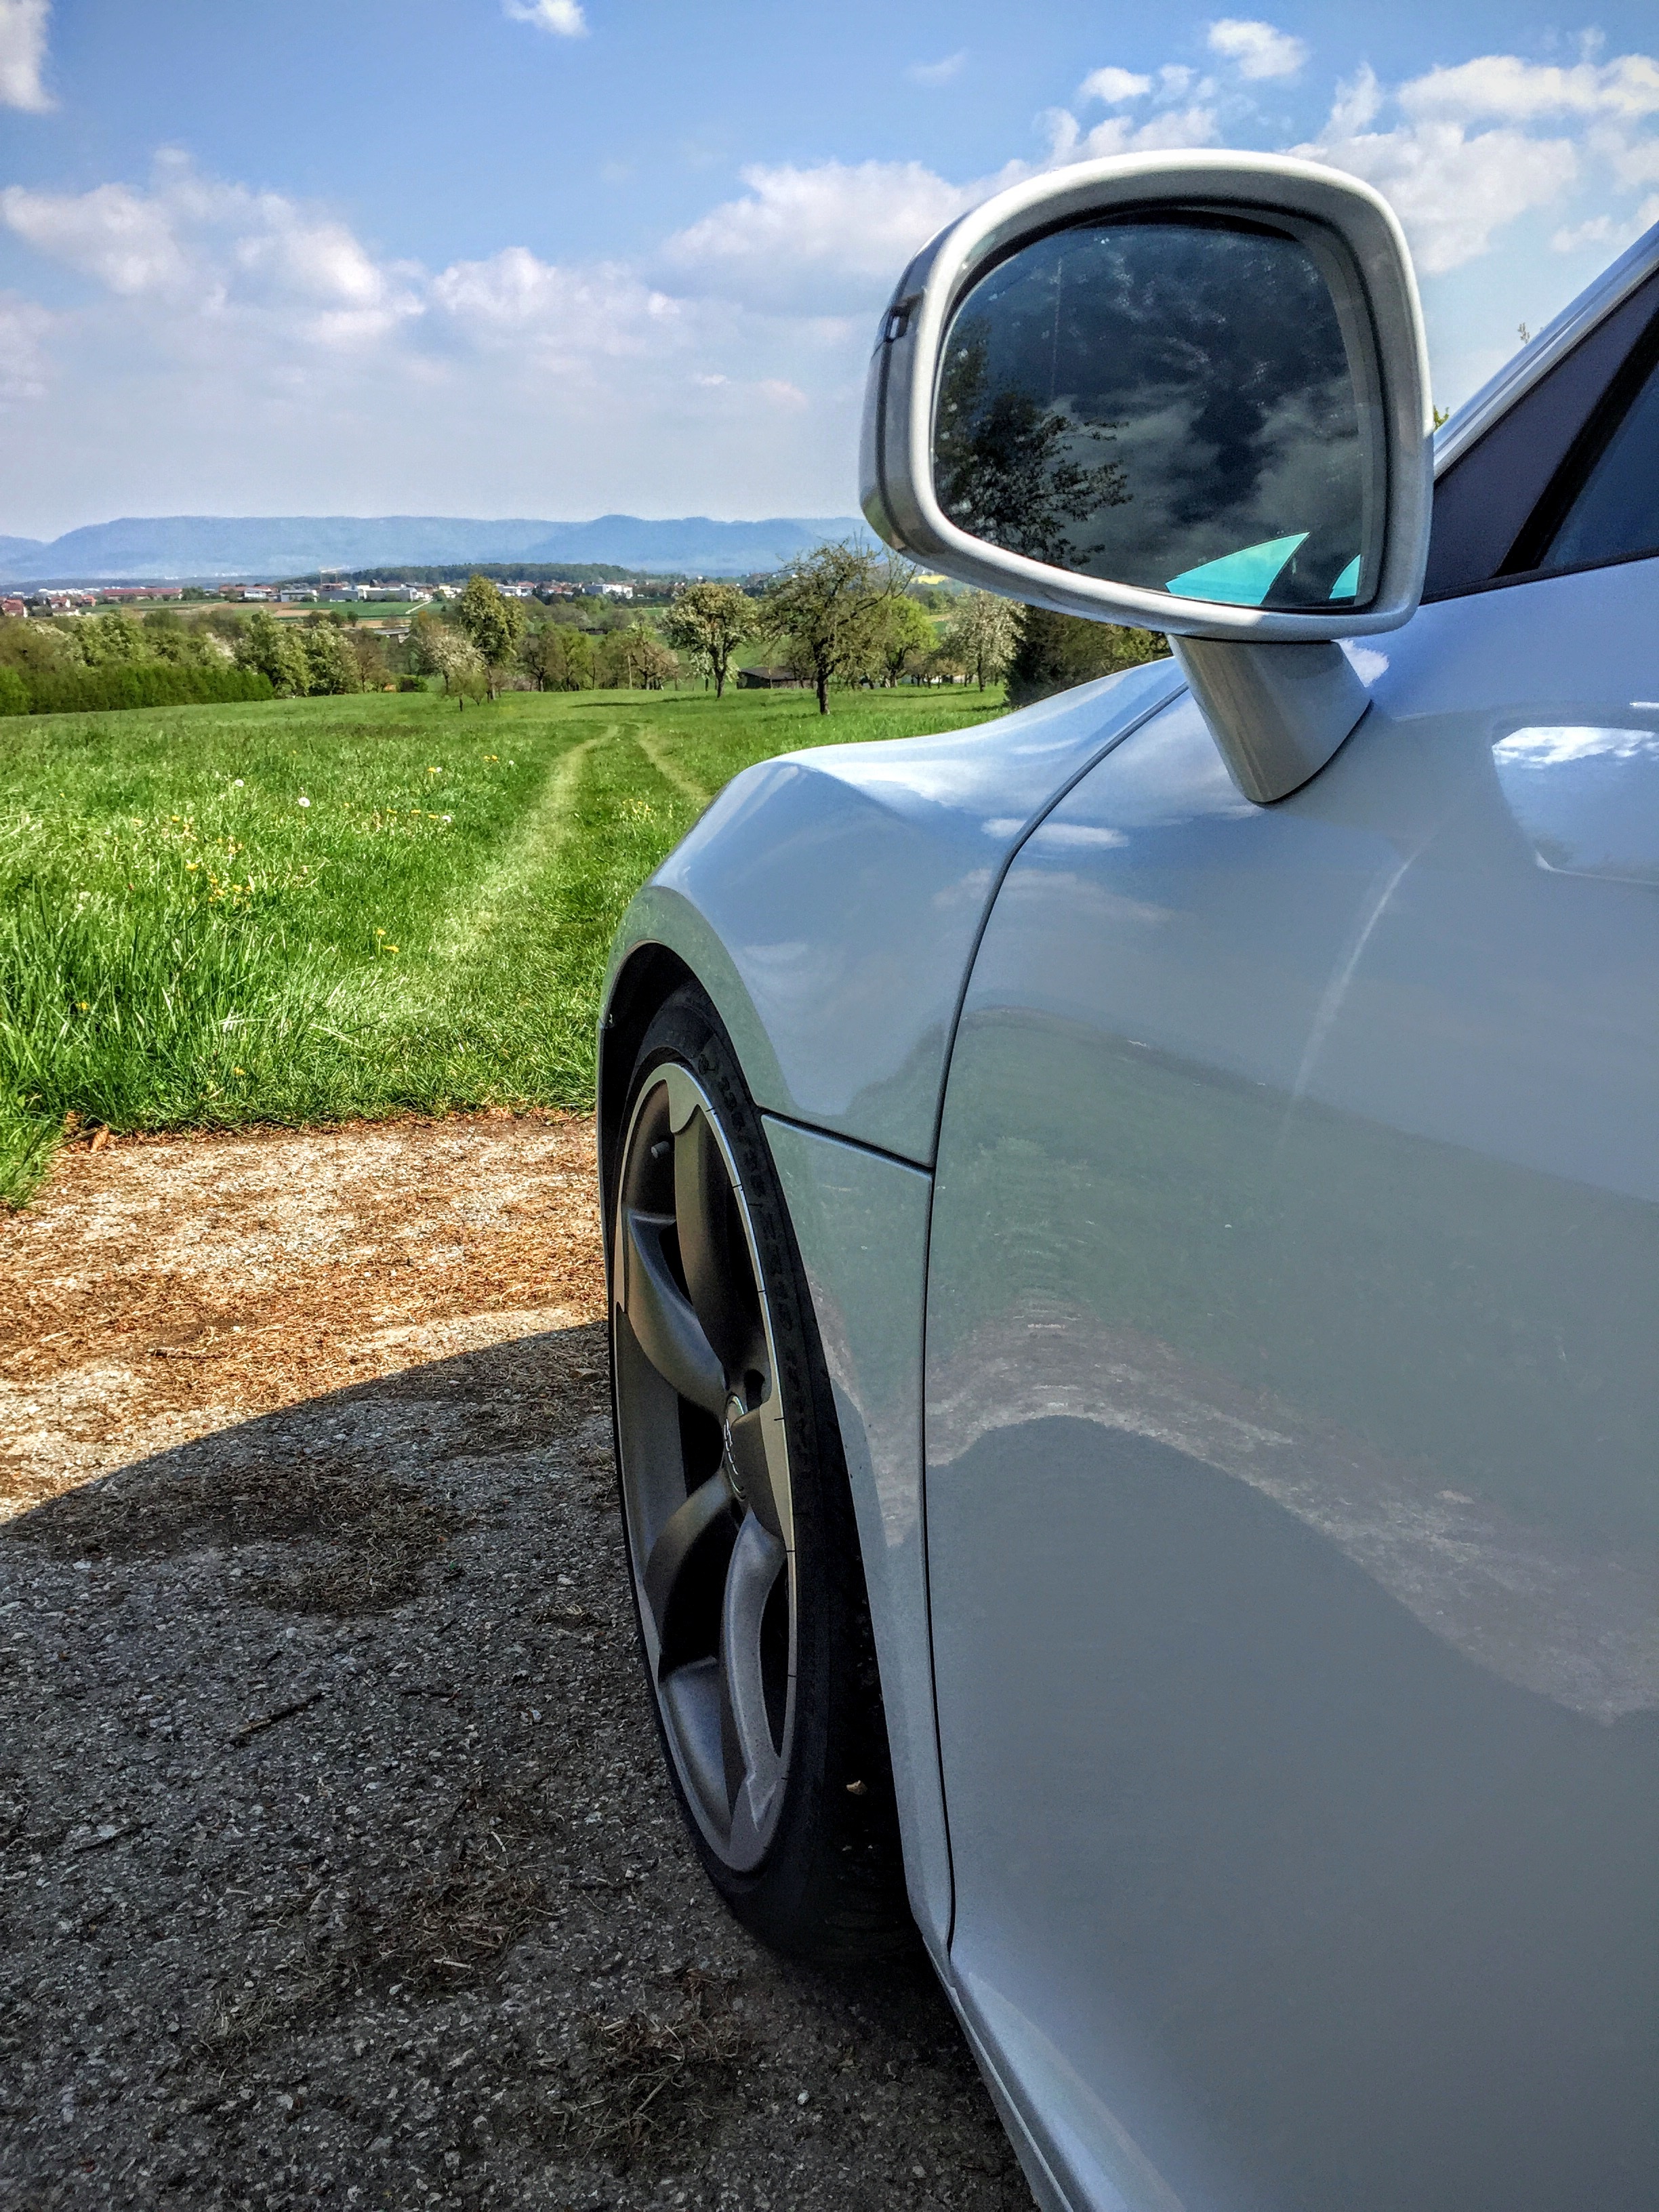
landscape, sun, technology, road, white, sport, car, wheel, summer, vehicle, auto, speed, automotive, sports car, supercar, clouds, background, audi, coupe, porsche, dare, pkw, vehicles, joy of life, super sports car, summer day, r8, v10, land vehicle, automobile make, automotive exterior, automotive design, luxury vehicle, performance car